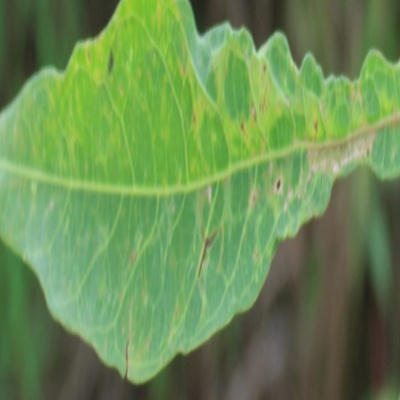
Crop: Cassava
Condition: mosaic